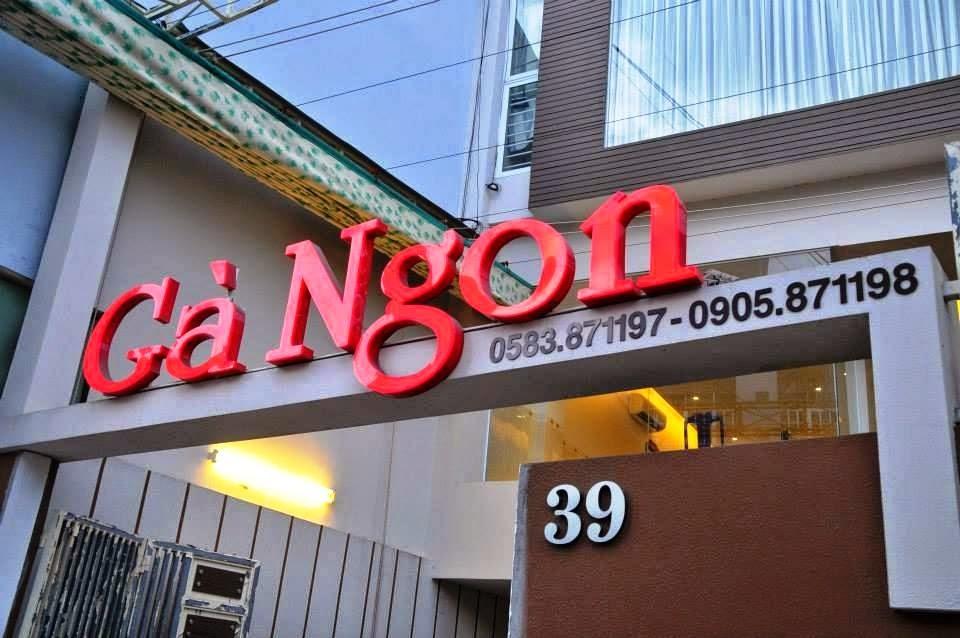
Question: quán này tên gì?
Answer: quán này tên gà ngon